Steamboats of the upper Columbia and Kootenay Rivers

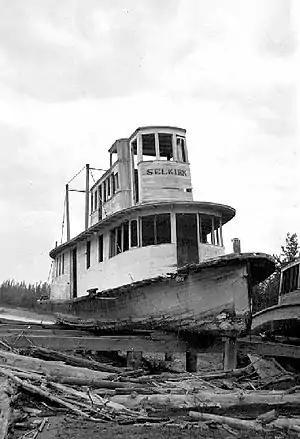
Abandoned steamboats at Golden, BC 1926. "Selkirk" is clearly shown, a portion of a smaller unidentified vessel is visible on right.

From 1886 to 1920, steamboats ran on the upper reaches of the Columbia and Kootenay in the Rocky Mountain Trench, in western North America. The circumstances of the rivers in the area, and the construction of transcontinental railways across the trench from east to west made steamboat navigation possible.